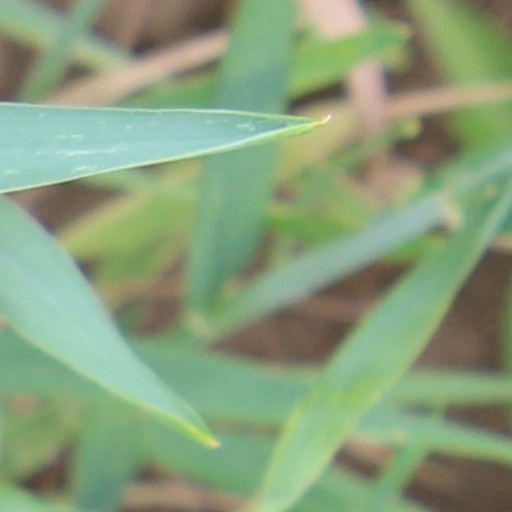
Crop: wheat